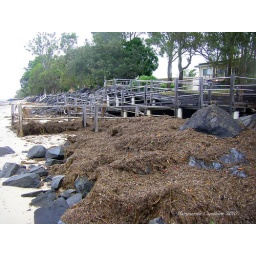
The grass from the picnic areas above have now fallen onto the rocks below. The walkway is covered with sand and grass